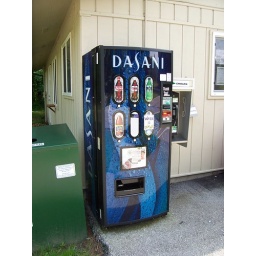
A fairly recent Dasani vending machine alongside a building in Andover, Ohio.